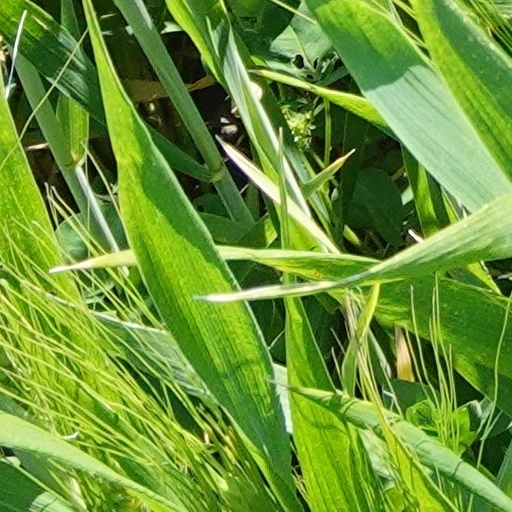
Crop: wheat